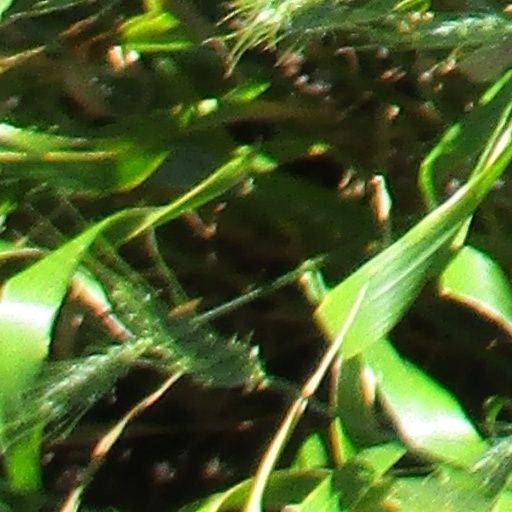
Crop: wheat